Karyn Turner

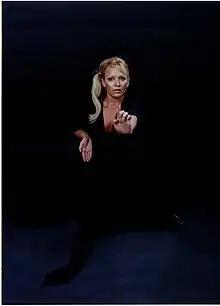
Karyn Turner, circa 1977

Karyn Turner (born 1946) is an American martial arts expert who has been variously known as “The Queen of Kata”, “First Lady of Kung Fu”, and “The Mother of U.S. Kickboxing”. Named as the “most outstanding woman in the history of martial arts” by Black Belt Magazine in 1978, she was the first woman to take a double victory in both fighting (kumite) and form (kata) in the International Women’s Karate Championship, a feat she accomplished in 1976. She was the first woman to enter men's divisions at the World Championships in kata and weapons (steel whip), and to become World Champion in the men's division in both. At the peak of her career in 1977, she entered twenty-three tournaments and swept three divisions, including men’s weapons kata. In 1990, Turner was the first woman in history to be nominated into the Black Belt Hall of Fame as “Competitor of the Year”, the same year she was selected by Black Belt Magazine as their “Woman of the Year”. In 2009, she was inducted into the Martial Arts History Museum “Hall of Fame”.